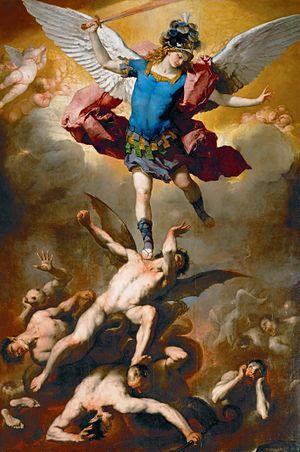
Le Diable dans le christianisme est couramment défini comme un ange déchu qui s'est rebellé contre Dieu. Satan a été expulsé du Ciel et a été envoyé sur la Terre. Le diable est souvent identifié comme le serpent dans le Jardin d’Éden, dont les tentations envers Adam et Eve ont engendré deux doctrines chrétiennes correspondantes : le Péché Originel et les remèdes, et la Rédemption de Jésus-Christ. Il est également identifié comme l'accusateur de Job, le tentateur des évangiles, le Léviathan et le dragon dans le Livre de l'Apocalypse.
Le chapelet à saint Michel aussi appelé chapelet des Anges est une prière catholique composée de la récitation de neuf invocations aux neuf chœurs des anges, accompagnés par la prière d'un Notre Père et de trois Je vous salue Marie.